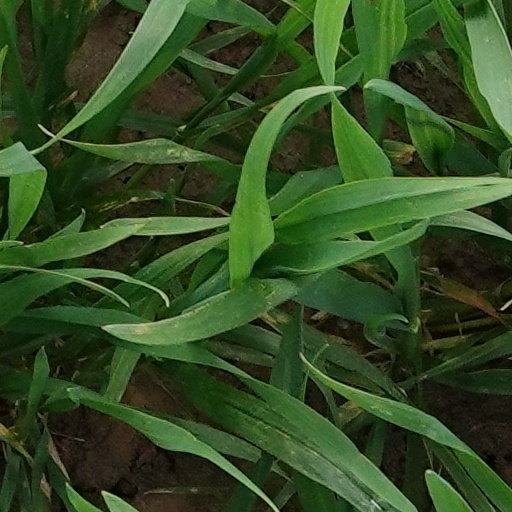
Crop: wheat